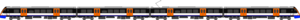
London Overground est un réseau de transport ferroviaire, principalement en surface, qui dessert l'agglomération de Londres. London Overground couvre le Grand Londres et le comté d'Hertfordshire, il s'agit d'un réseau ferroviaire de banlieue, bien que les fréquences de passage tendent à se rapprocher de celles des fréquences du Tube.